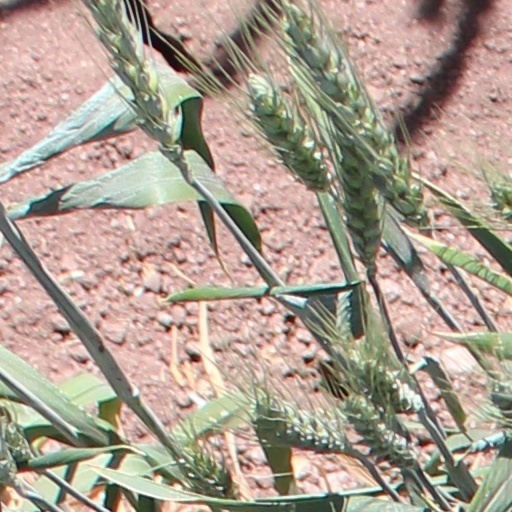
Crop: wheat